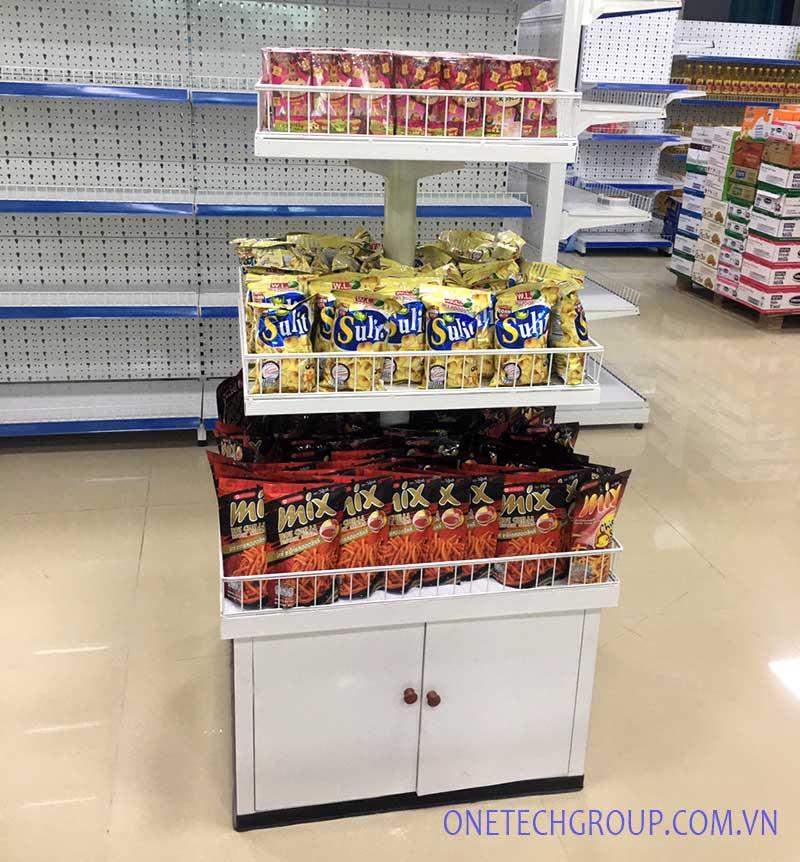
có nhiều sản phẩm đồ ăn vặt xuất hiện ở trên một kệ hàng